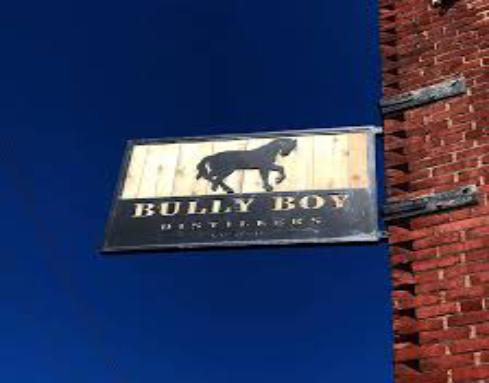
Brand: Bully Boy Distillers
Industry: Food